Semyon Budyonny

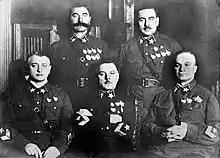
The first five Marshals of the Soviet Union in November 1935, clockwise from top left: Semyon Budyonny, Vasily Blyukher, Alexander Ilyich Yegorov, Kliment Voroshilov and Mikhail Tukhachevsky. Only Budyonny and Voroshilov would survive Stalin's Great Purge.

In 1935 Budyonny was made one of the first five Marshals of the Soviet Union. Three of these five were executed in the Great Purge of the late 1930s, leaving only Budyonny and Voroshilov.